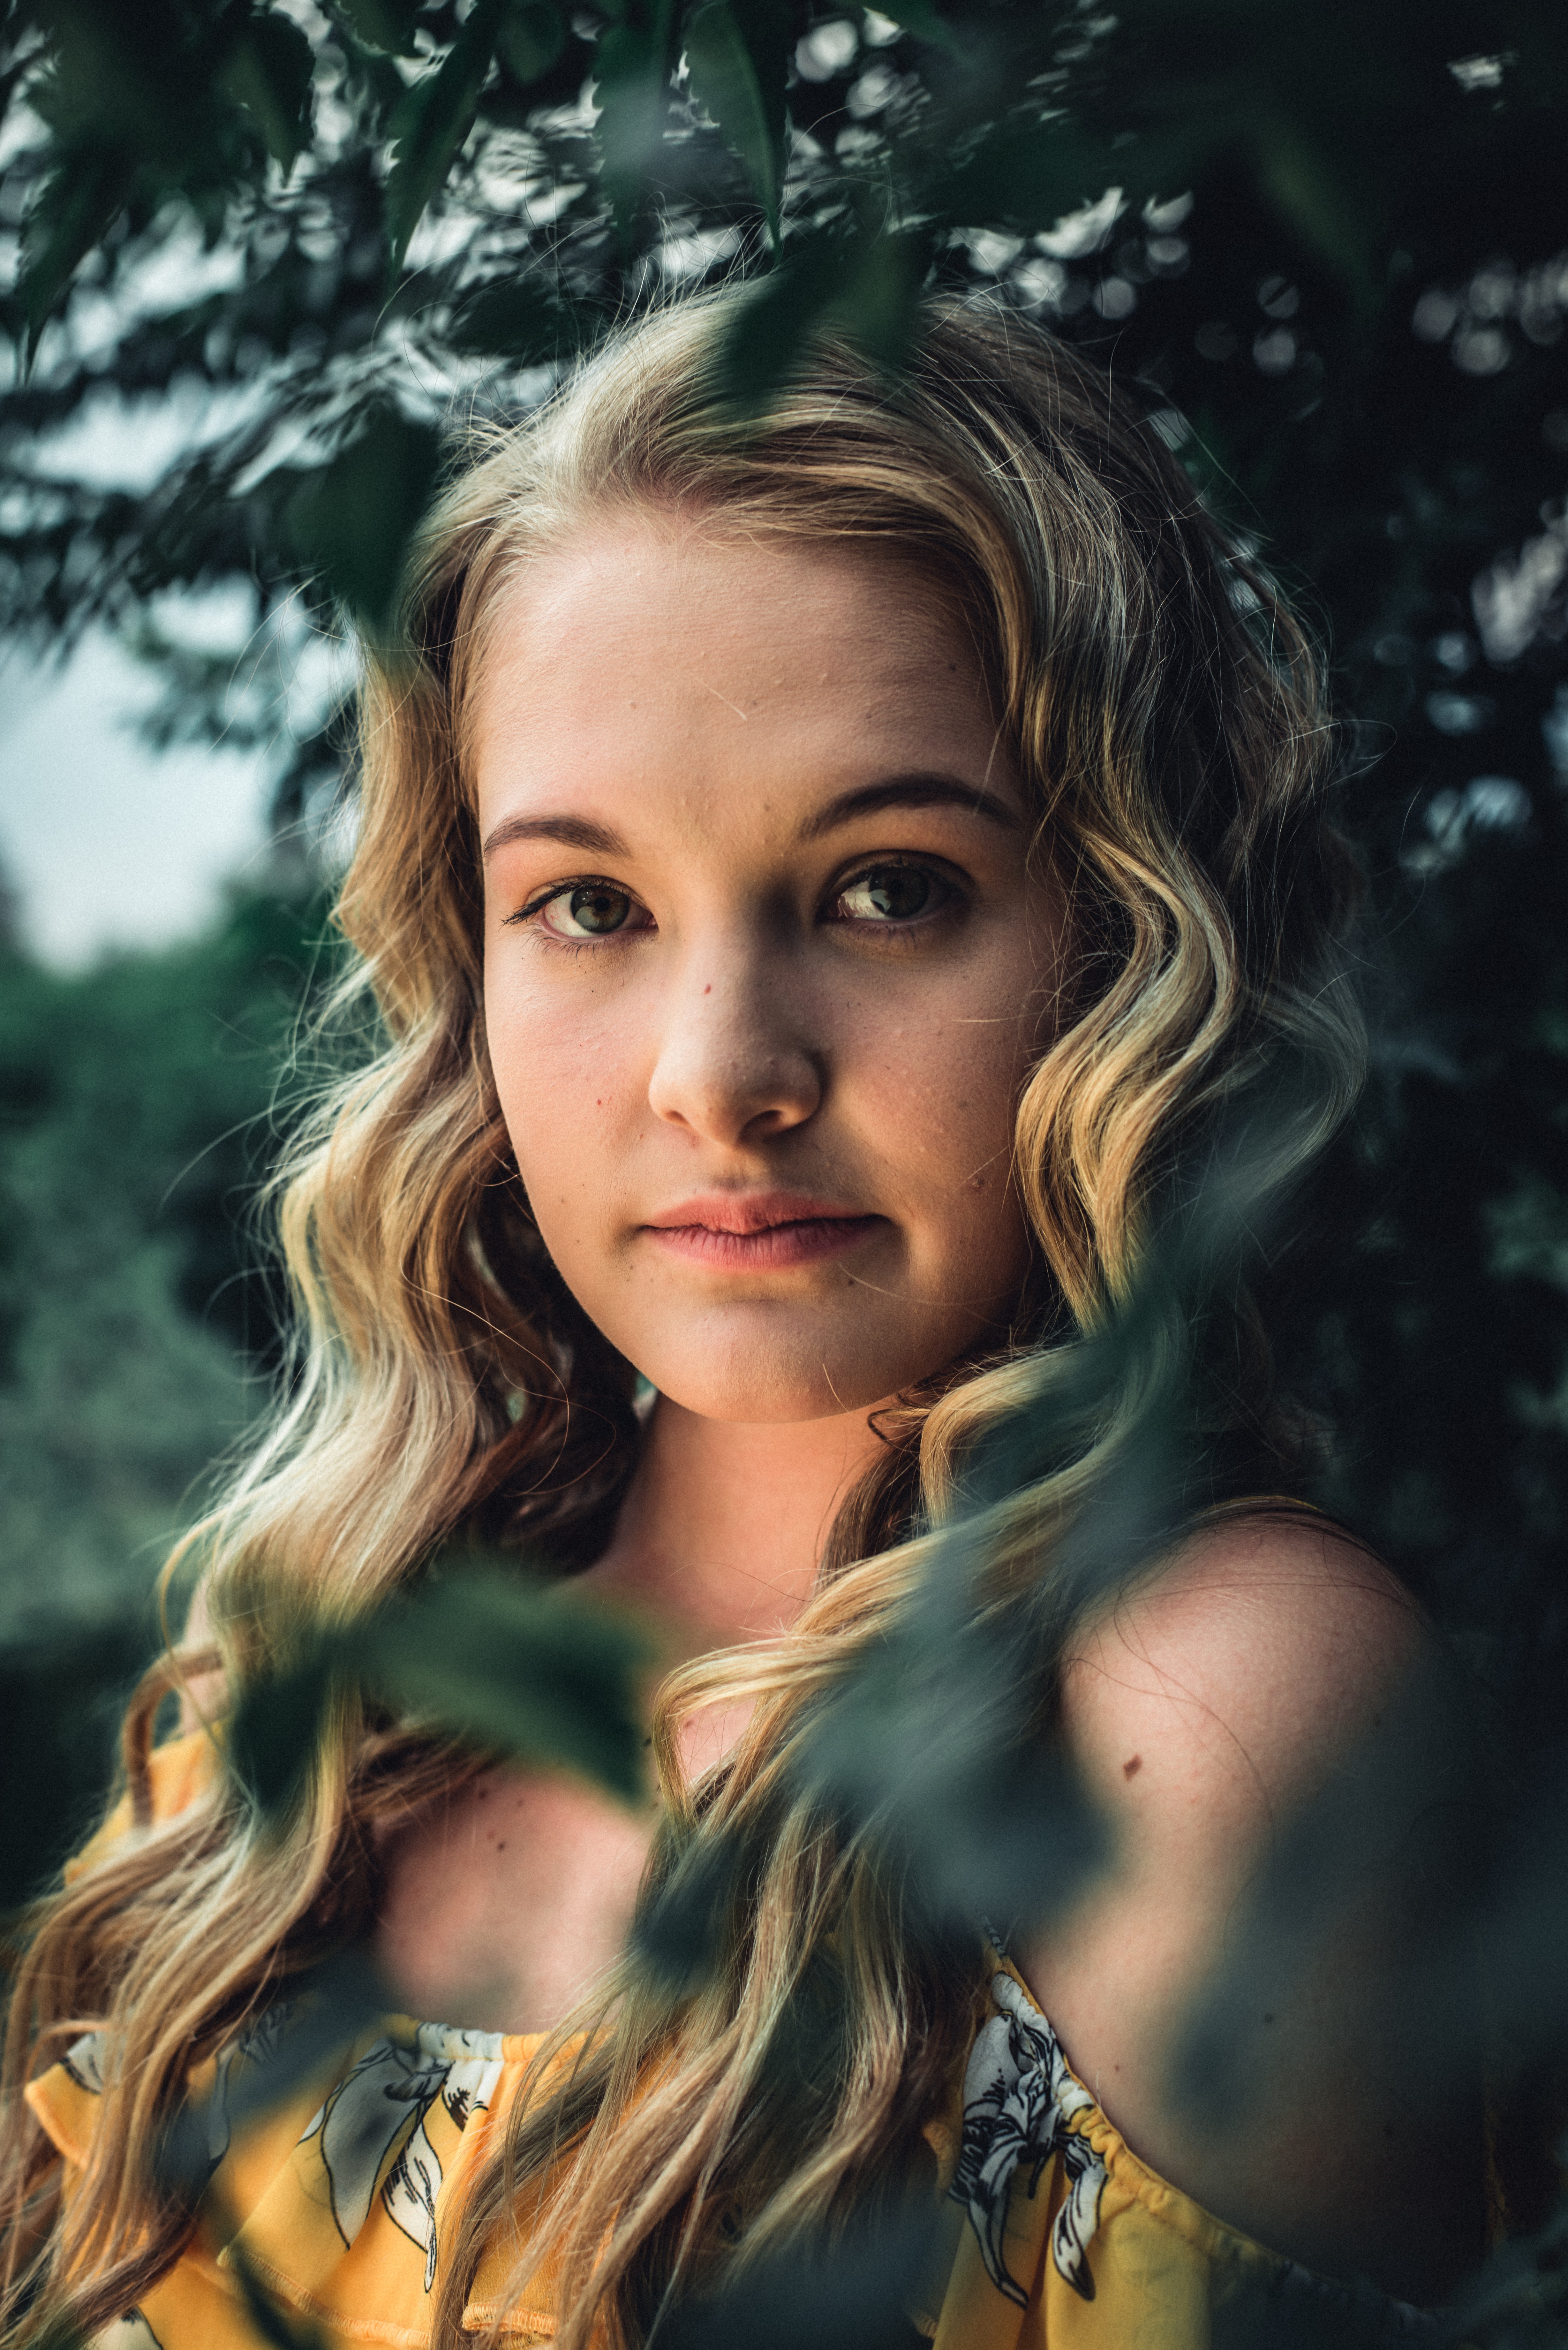
hair, face, beauty, blond, hairstyle, cg artwork, portrait, long hair, eye, smile, tree, photography, brown hair, fictional character, illustration, portrait photography, fawn